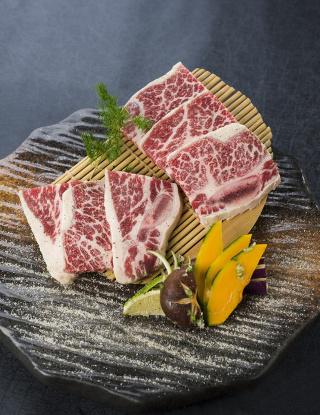
Label: Wagyu